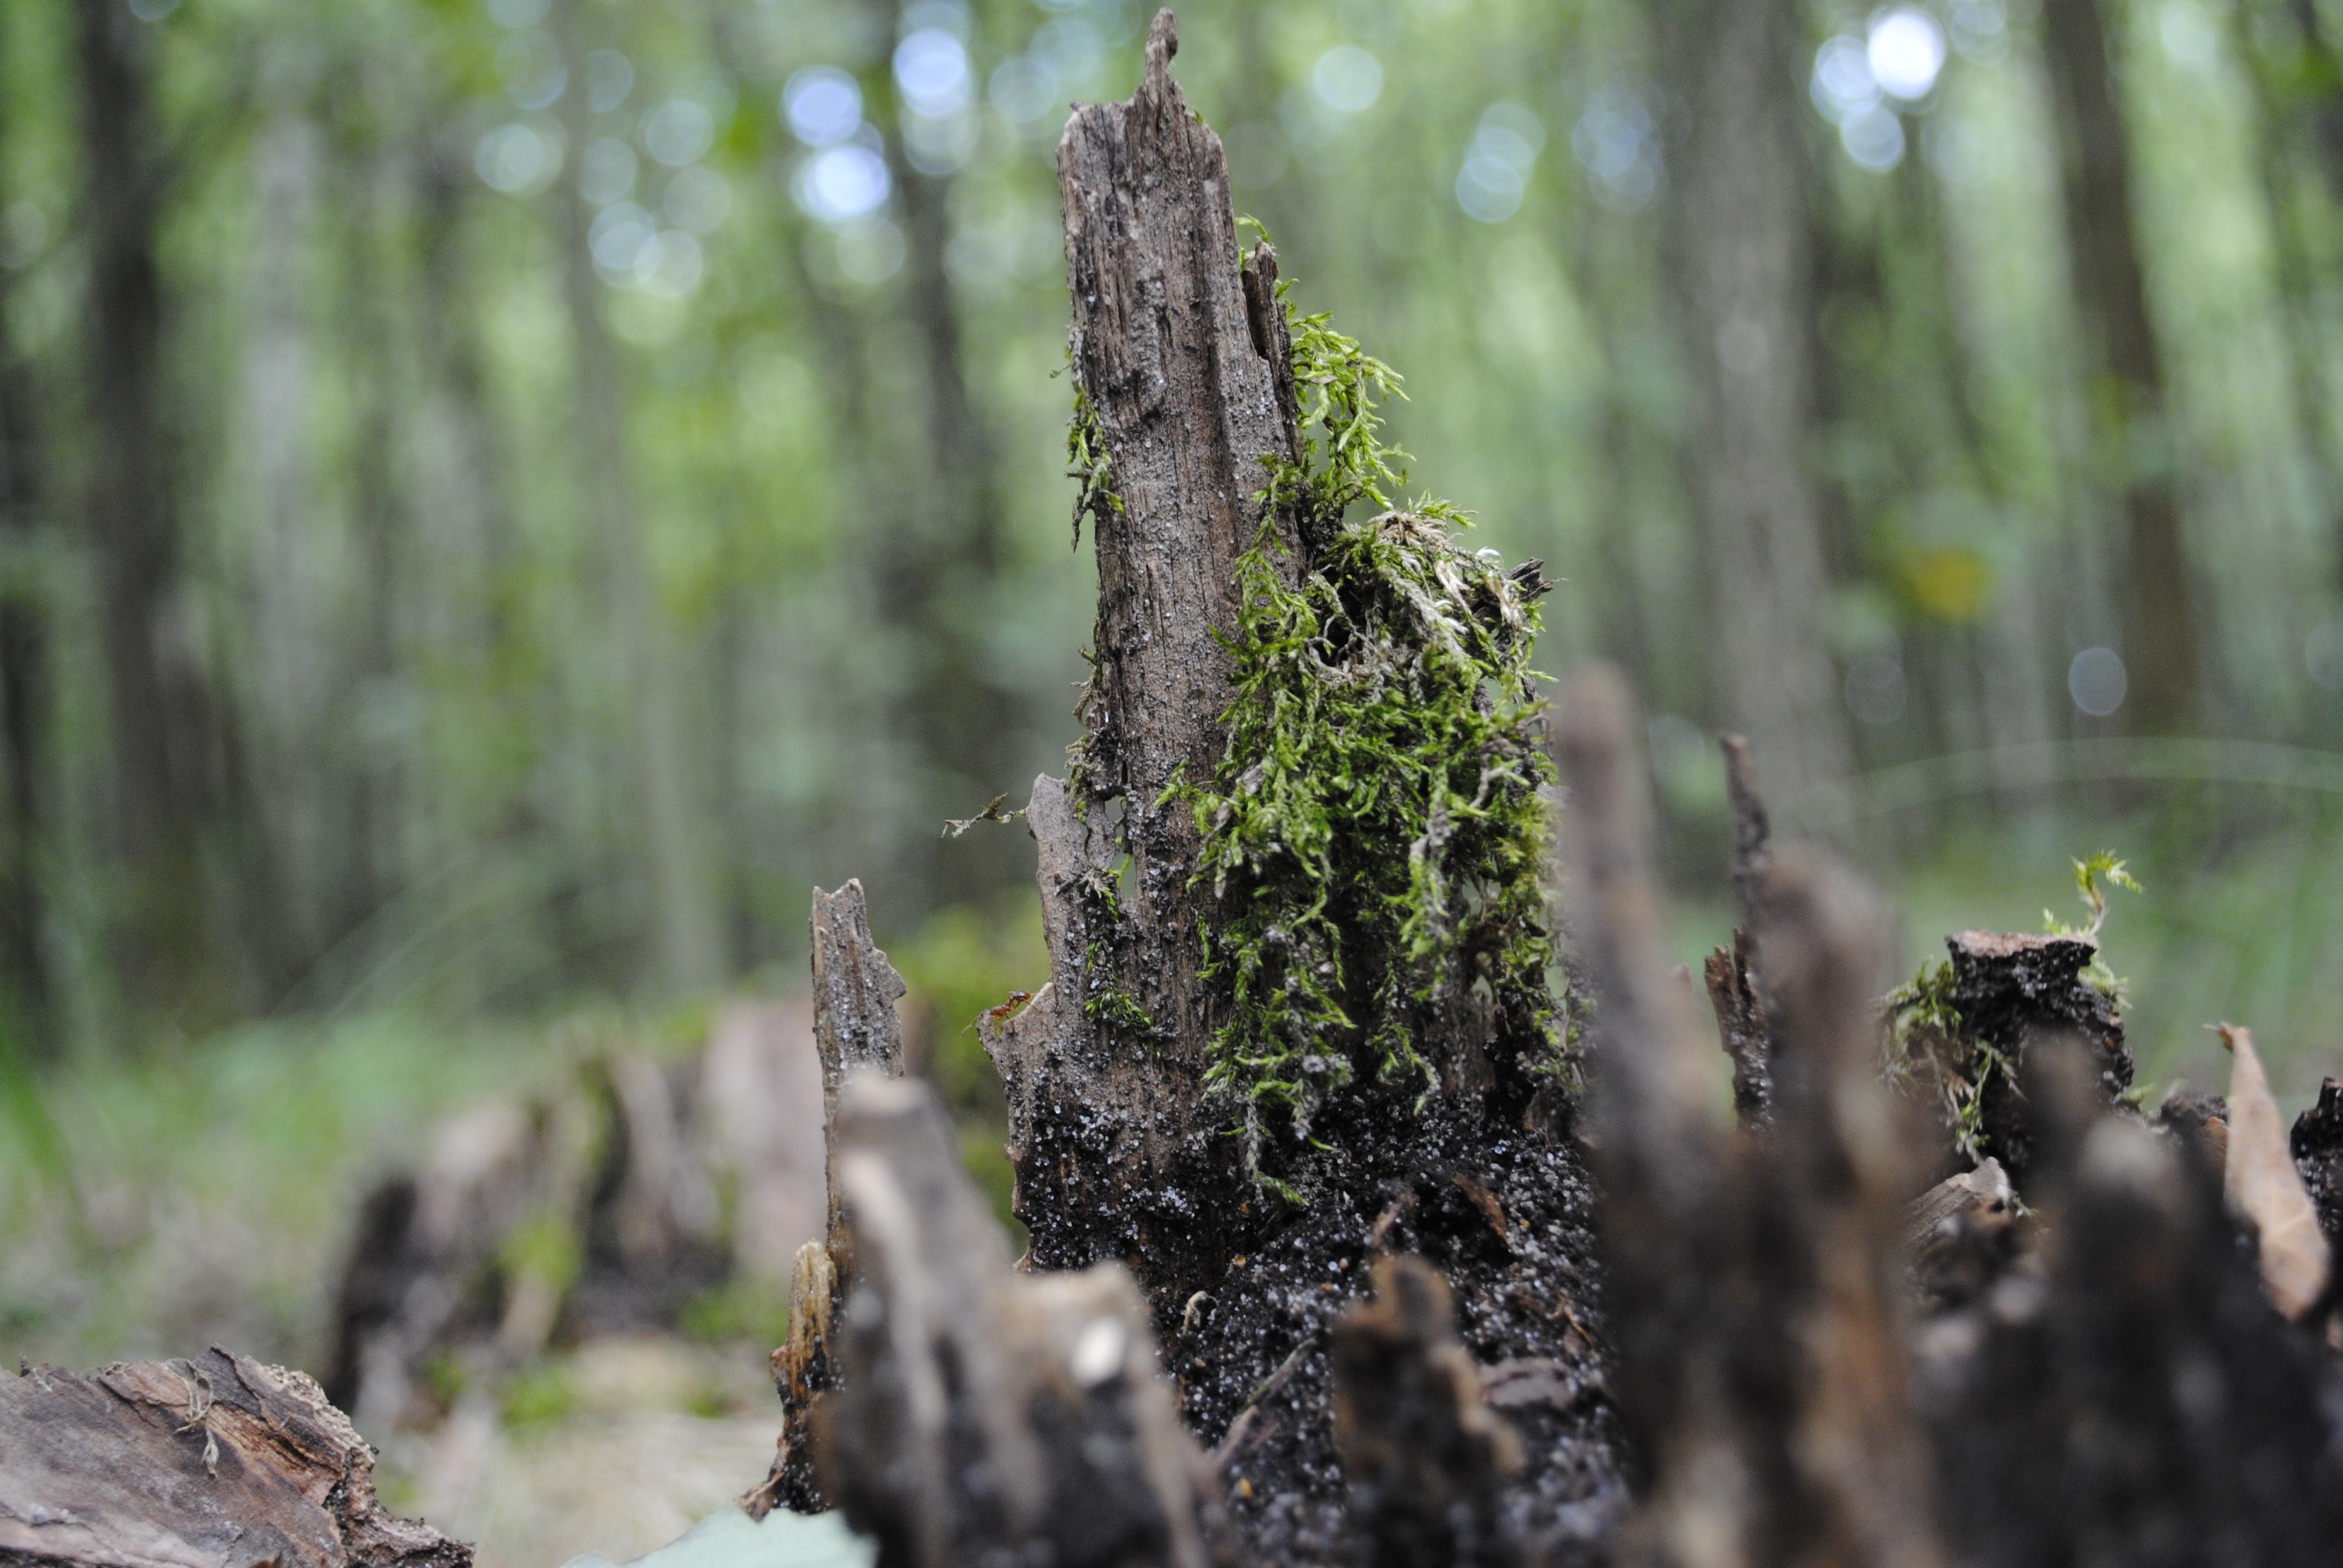
tree, nature, forest, leaf, flower, wildlife, green, jungle, autumn, soil, flora, fauna, root, rainforest, forests, woodland, habitat, natural environment, woody plant